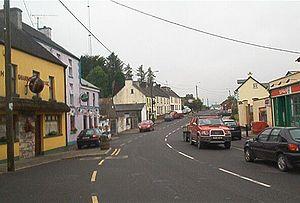
Dowra est un village au nord-ouest du comté de Cavan, en Irlande.